Chained for Life (1952 film)

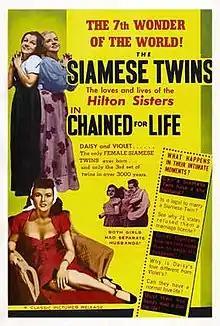
Original film poster

Chained for Life is a 1952 exploitation film featuring the famous conjoined ("Siamese") Hilton Twins, Daisy and Violet.